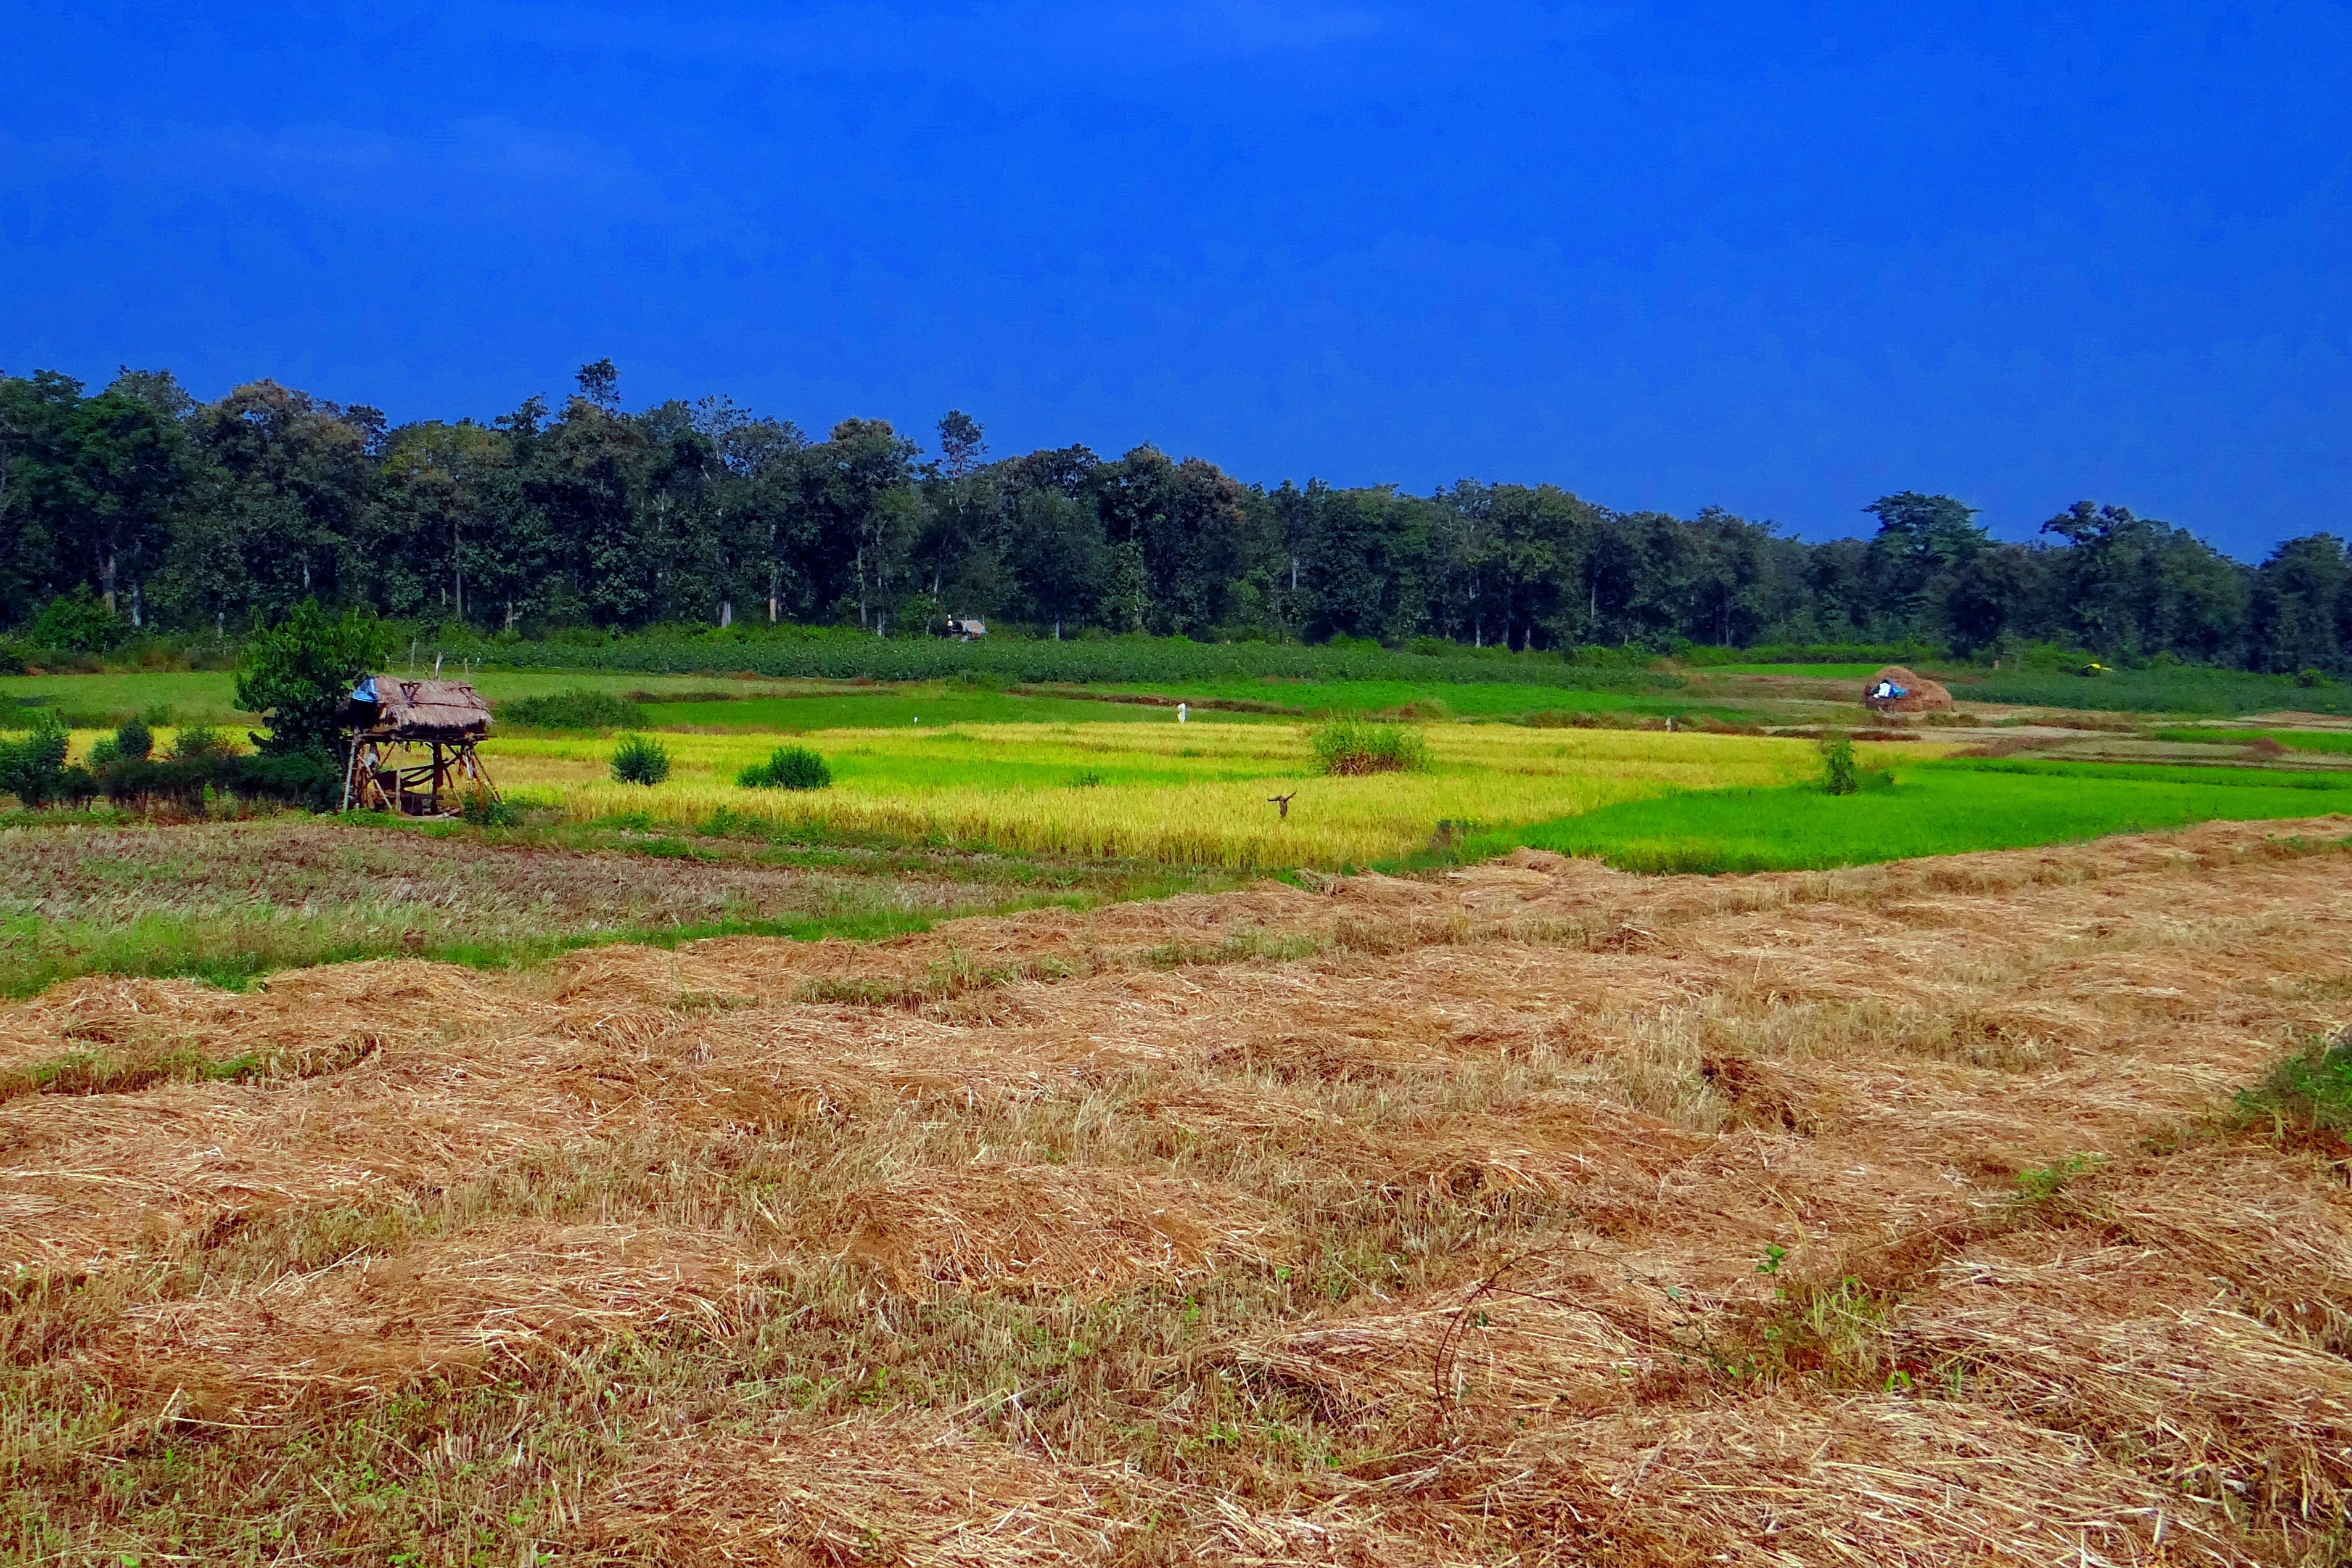
forest, grass, field, farm, meadow, prairie, crop, pasture, soil, agriculture, plain, grassland, plateau, india, ecosystem, steppe, rural area, paddy field, grass family, sport venue, land lot, paddy harvest, kalghatgi, ripe paddy, farm perch